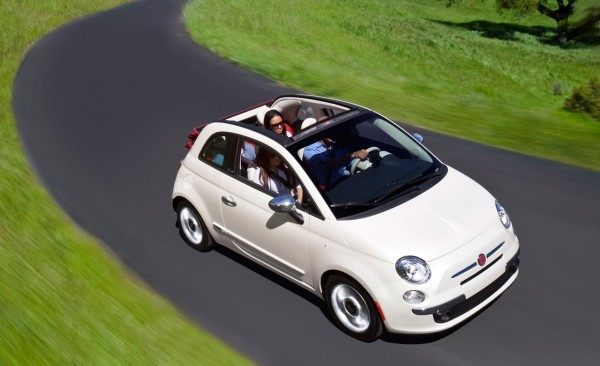
Car model: 2012 FIAT 500 Convertible